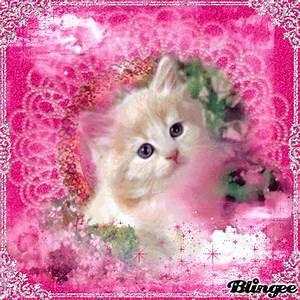
cat